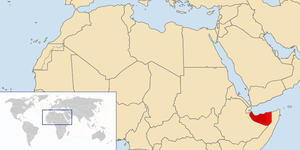
Somaliland
Somalilands beliggenhed
Somaliland ligger på Afrikas Horn ud til Adenbugten og har de facto fungeret som en uafhængig stat løsrevet fra Somalia siden 1991, men er ikke internationalt anerkendt som selvstændig stat.